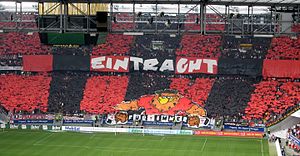
Tifo
Mosaiktifo udført af Eintracht Frankfurts Ultras-gruppe UF97
Tifo, er en forenkling af det italienske ord tifosi, som betyder passionerede supportere eller fans. Tifosi er flertal af tifoso, som betyder tilhænger eller fan.